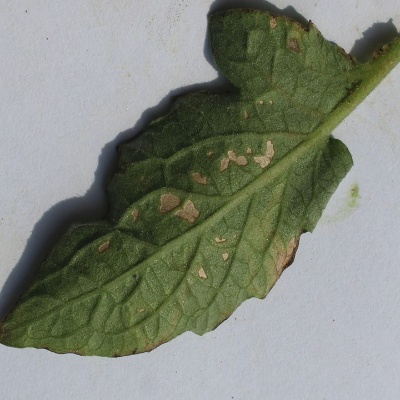
Crop: Tomato
Condition: septoria leaf spot